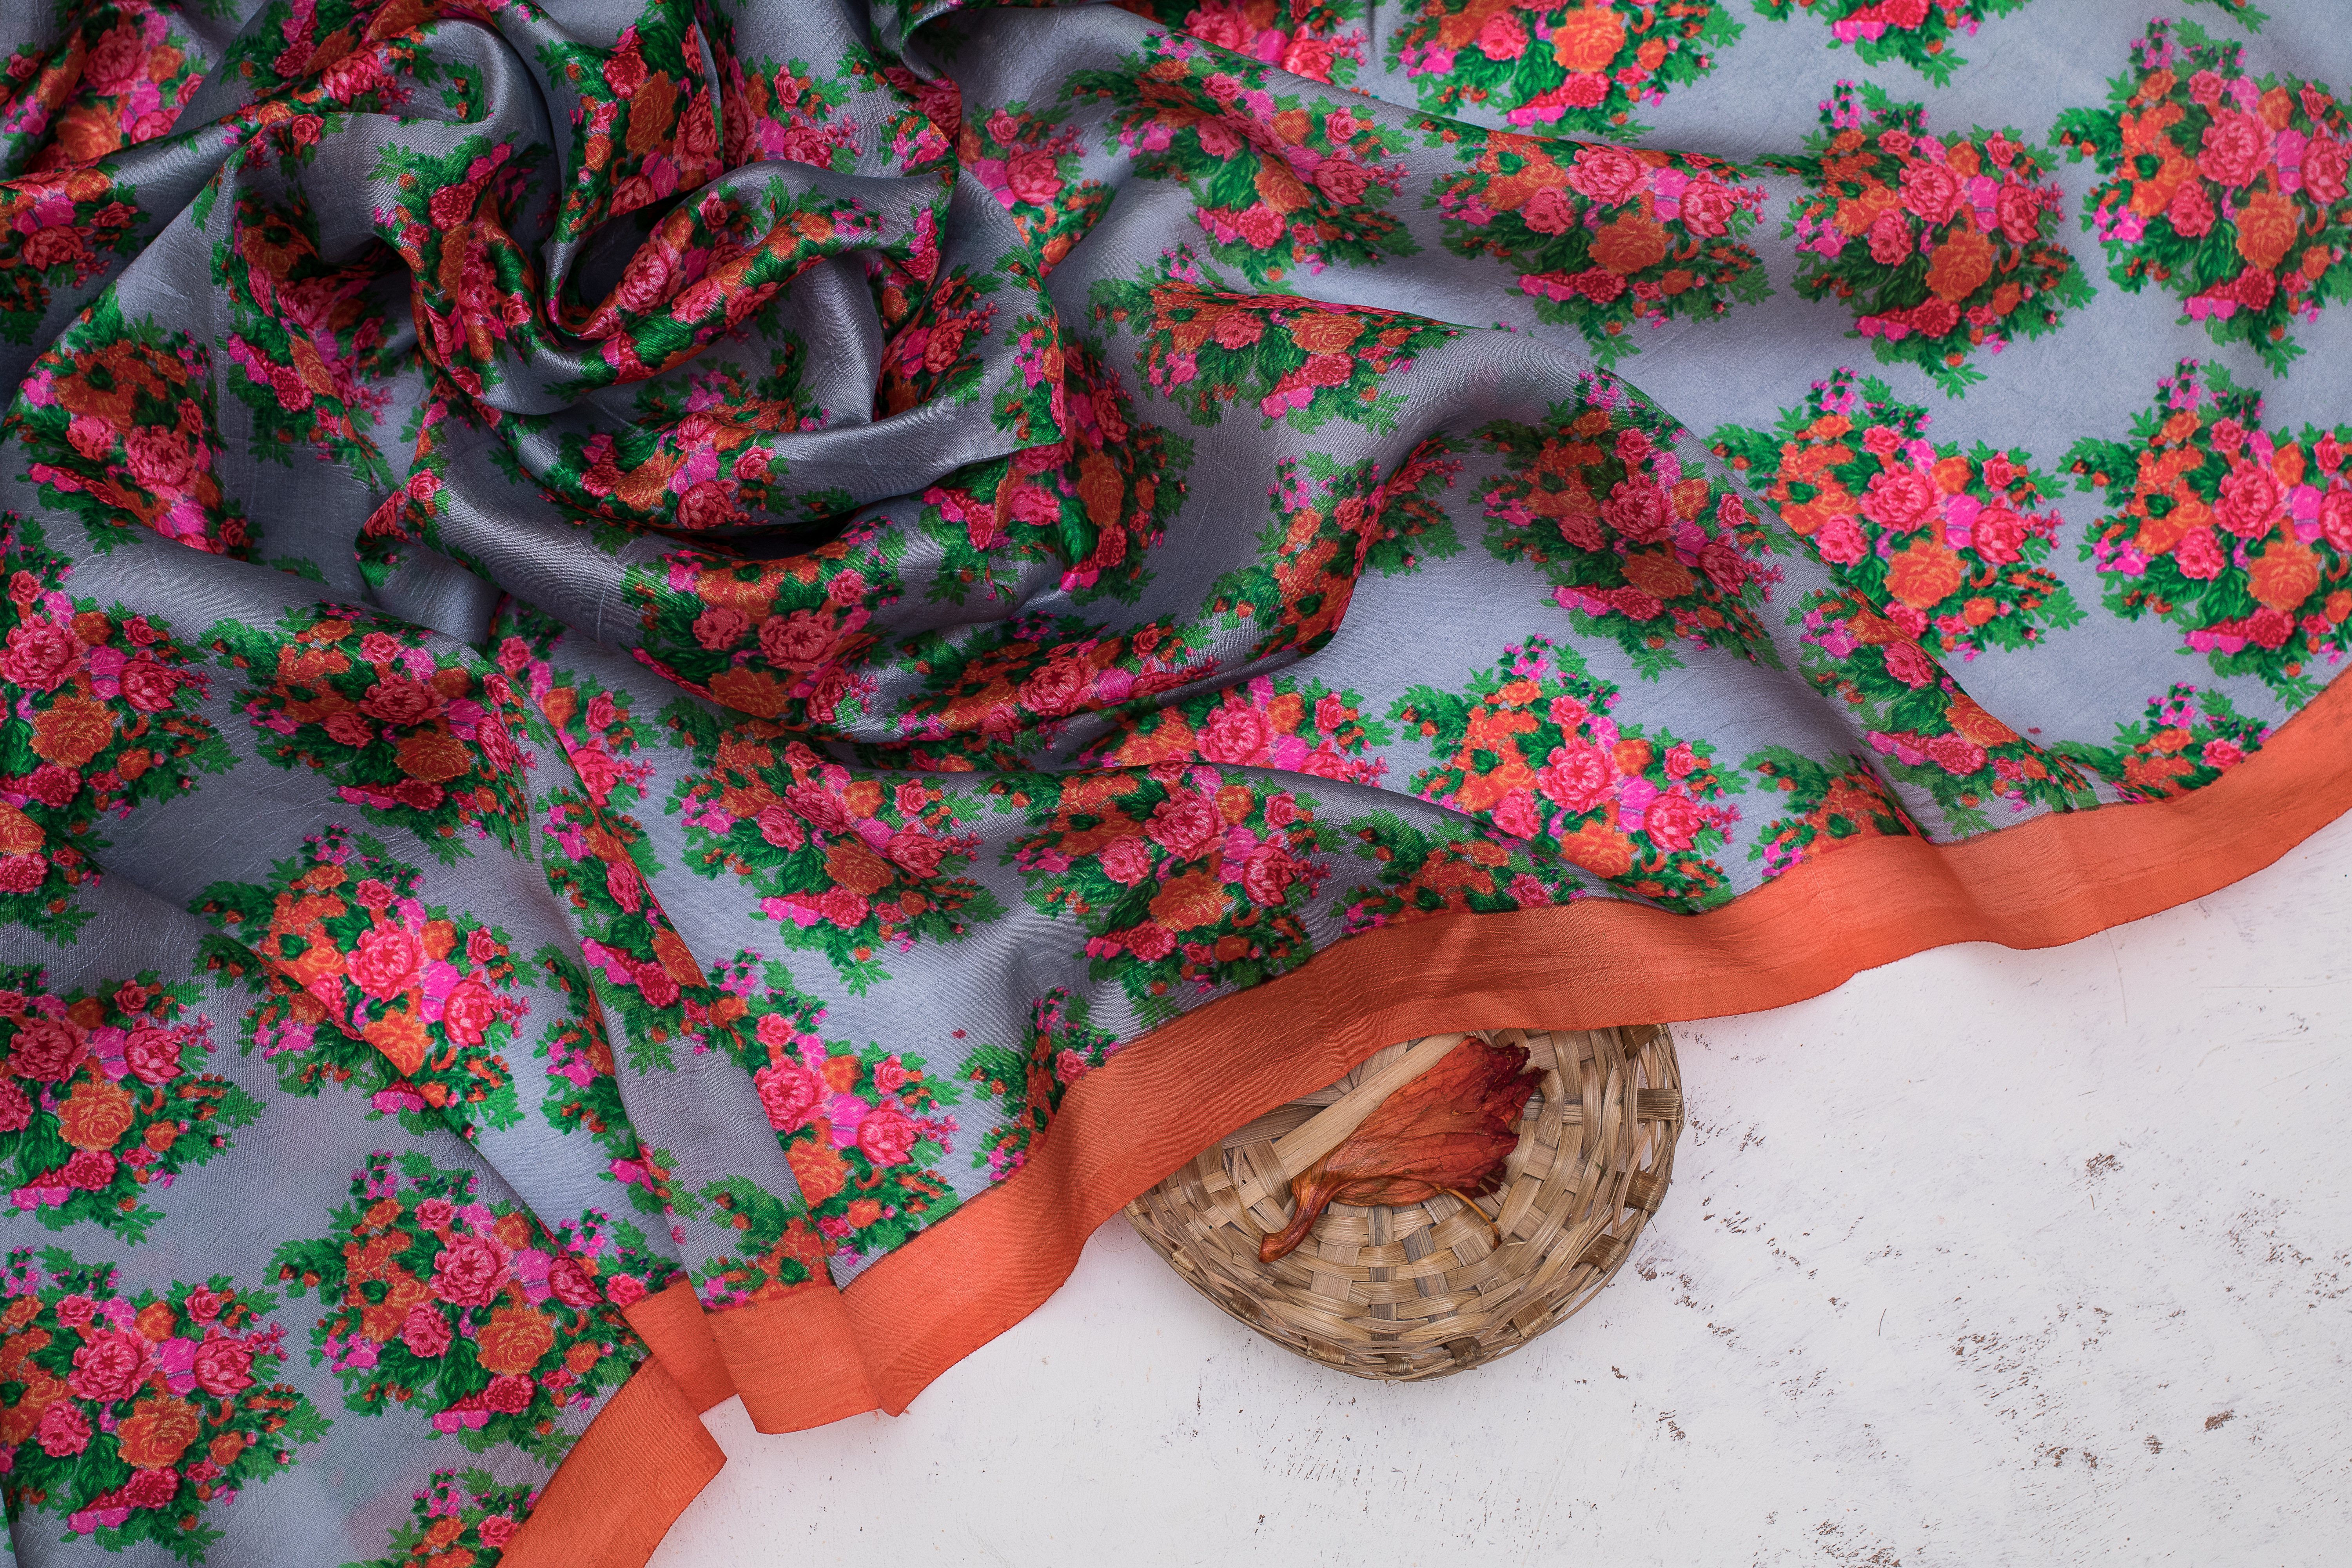
wear, fabrics, pink, textile, hand, nail, plant, pattern